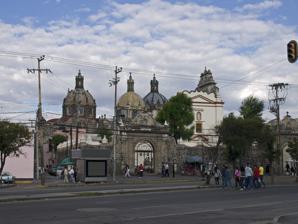
Building: El Carmen complex
Country: Mexico
Year built: 1626
View from the west Main altarpiece El Carmen is a former convent converted to museum in San Ángel , a southern suburb of Mexico City . The convent was founded on 29 June 1615 by the Discalced Carmelites in the area of the Aztec village of Tenanitla, which was later renamed San  Ángel. The founder was Father Andrés de San Miguel. This convent was built between 1615 and 1626. In the university, there was a college for theology students and a library, which contained more than 12,000 books. In 1858, the college was closed, and the complex was transferred to the local authorities. In 1929, the museum was created, and in 1939, it was transferred to the newly created Instituto Nacional de Antropología e Historia . The museum contains a large collection of Mexical colonial religious art including paintings of Miguel Cabrera , as well as original furniture of the monastery, and a collection related to the history of the monastery and relates the life of the Carmelites. References